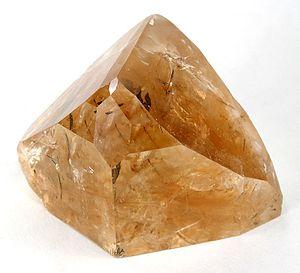
Sire Topaze est l'un des Contes de Canterbury de Geoffrey Chaucer, rédigés dans le dernier quart du XIVᵉ siècle. C'est le premier des deux contes que Chaucer s'attribue en tant que participant au pèlerinage vers Canterbury qui fait l'objet du récit-cadre des Contes. Ses 207 vers racontent le début d'une aventure du héros éponyme, chevalier